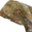
Label: flatfish